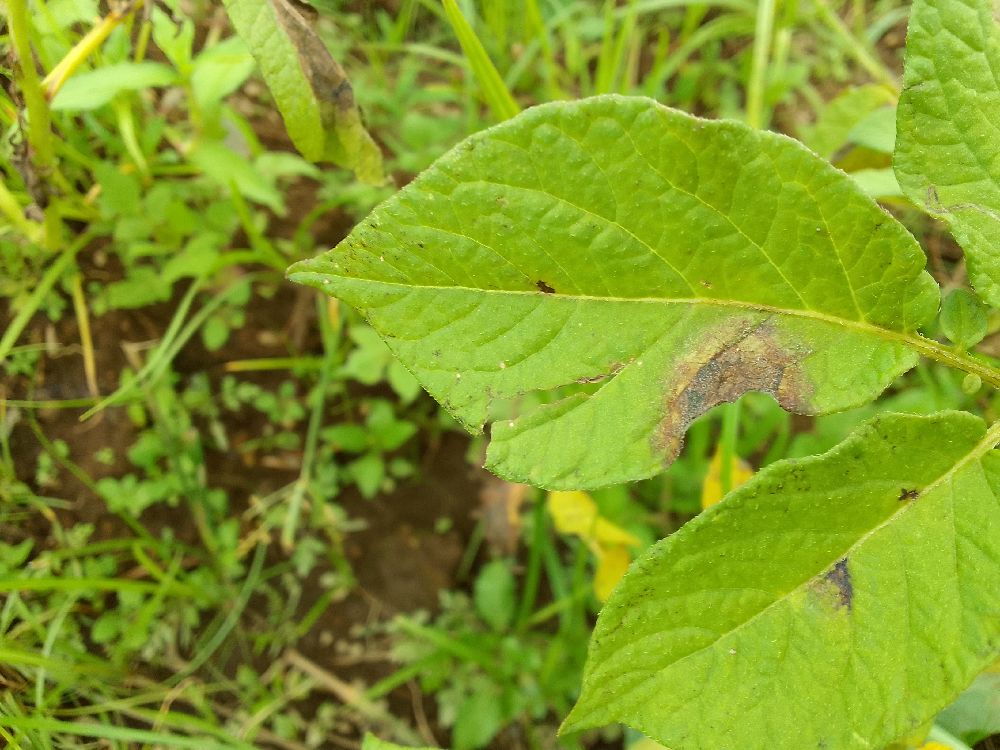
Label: Late blight